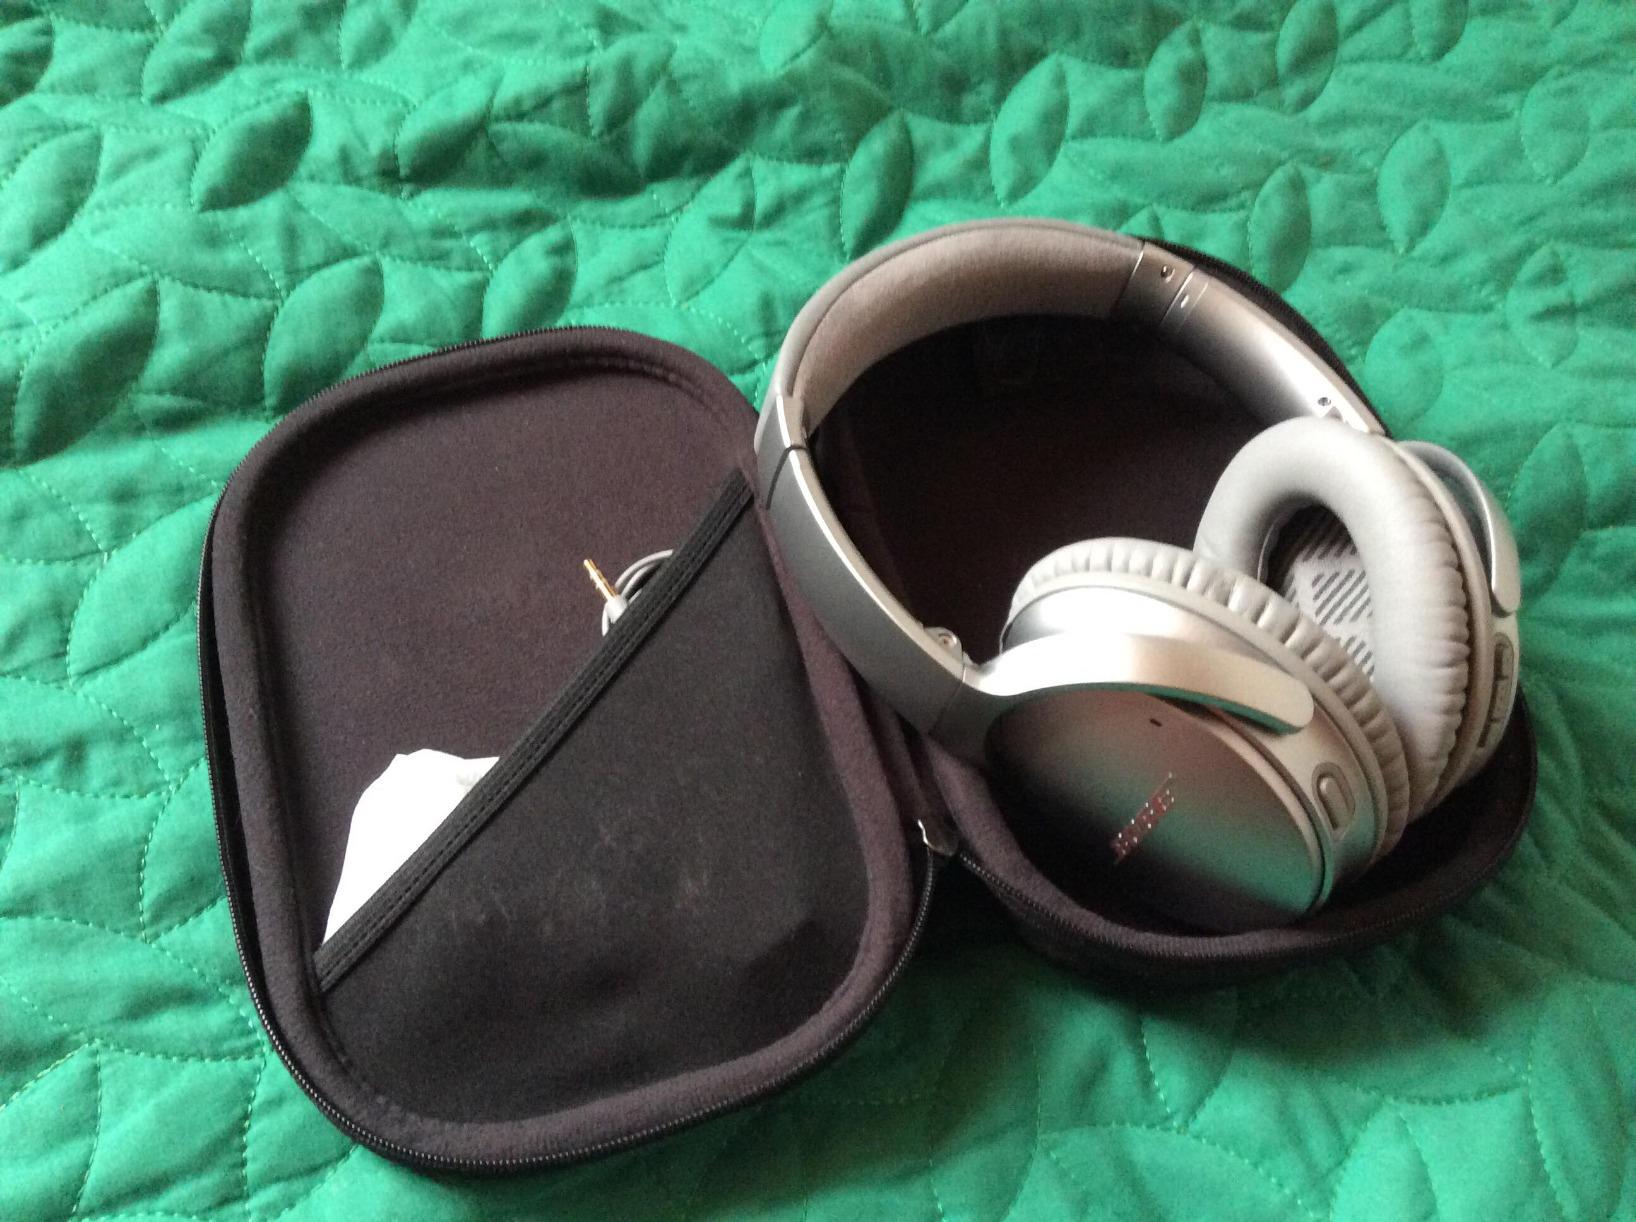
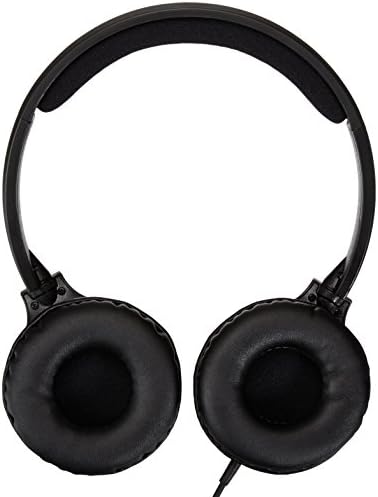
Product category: headphones
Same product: no